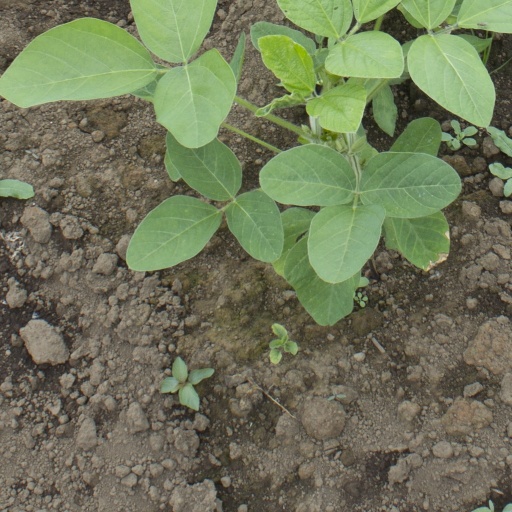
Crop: soybean